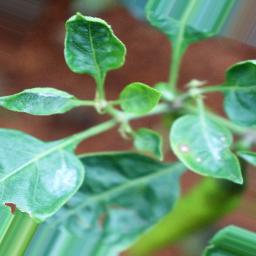
Label: mites_and_trips